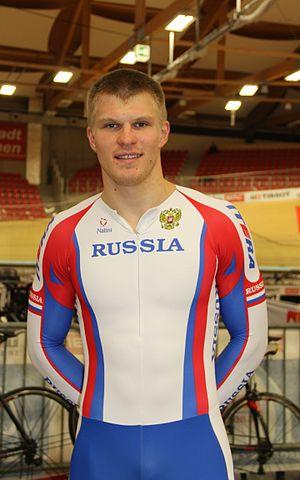
Nikita Shurshin, né le 8 avril 1993 à Toula, est un coureur cycliste russe, spécialiste des épreuves de vitesse sur piste.